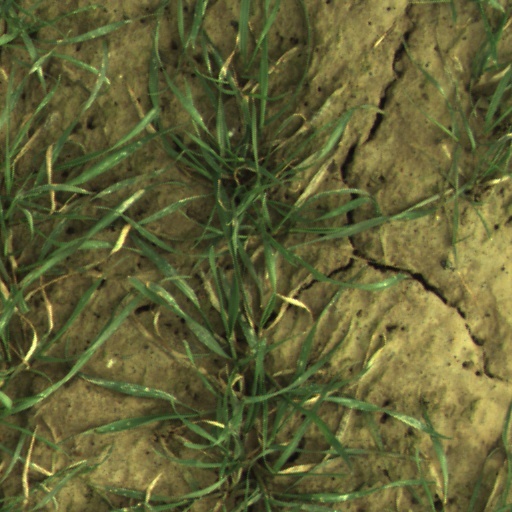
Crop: wheat